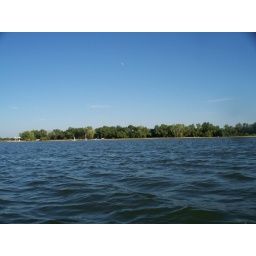
the water was a funky green today, because of all the rain we had over the week